Kripik
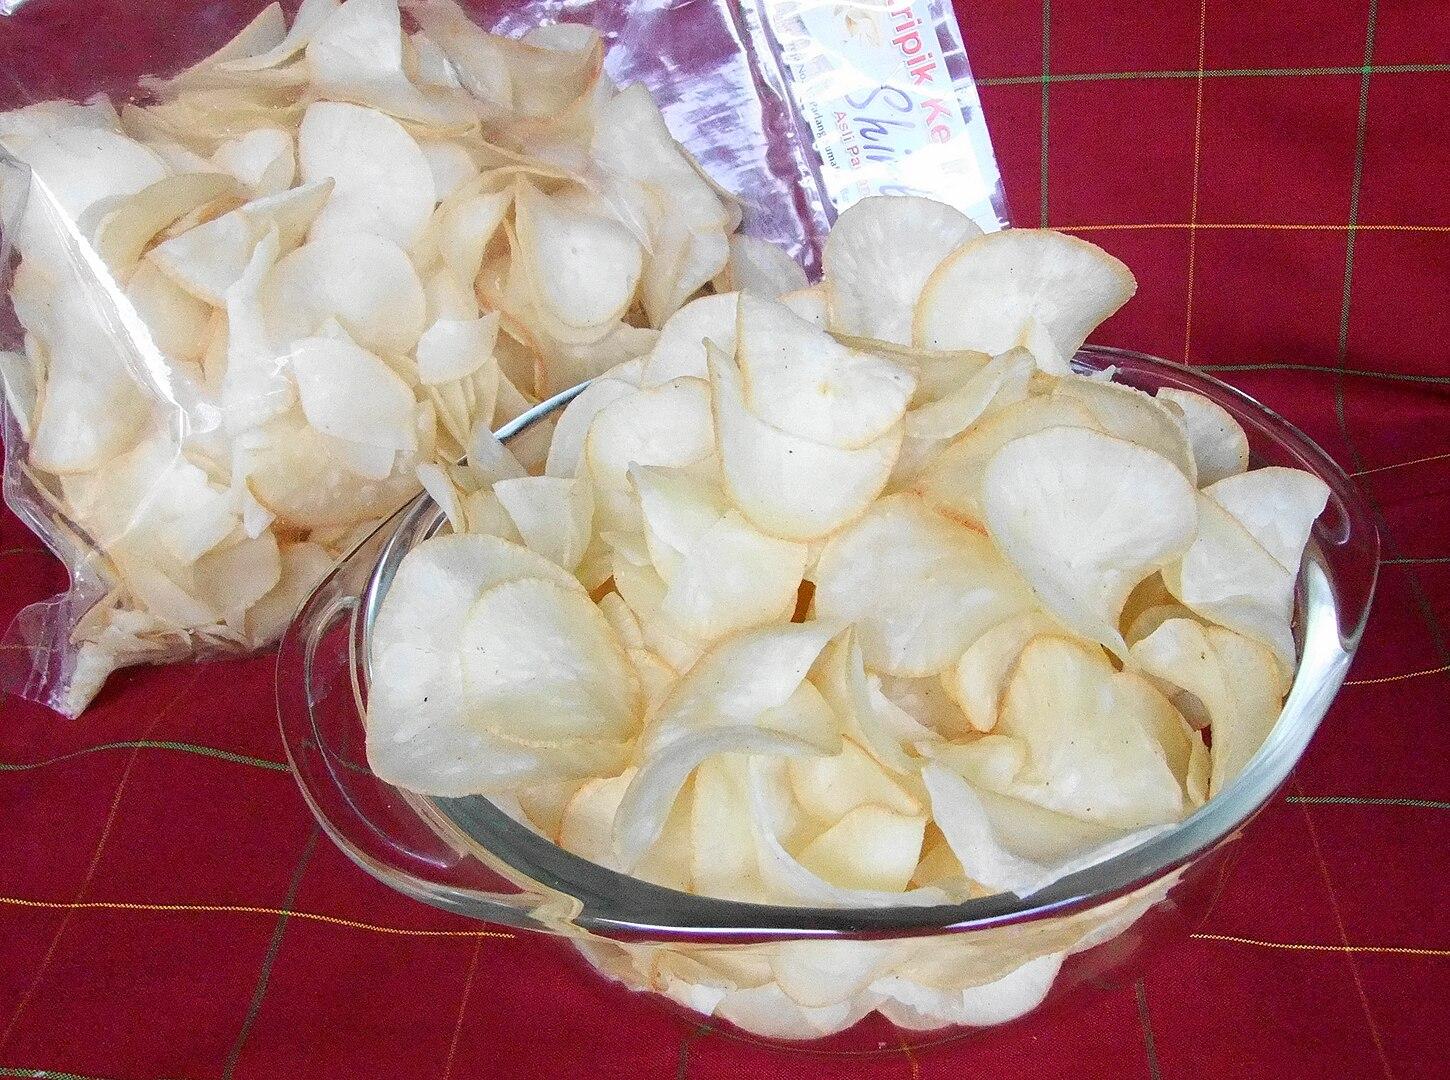
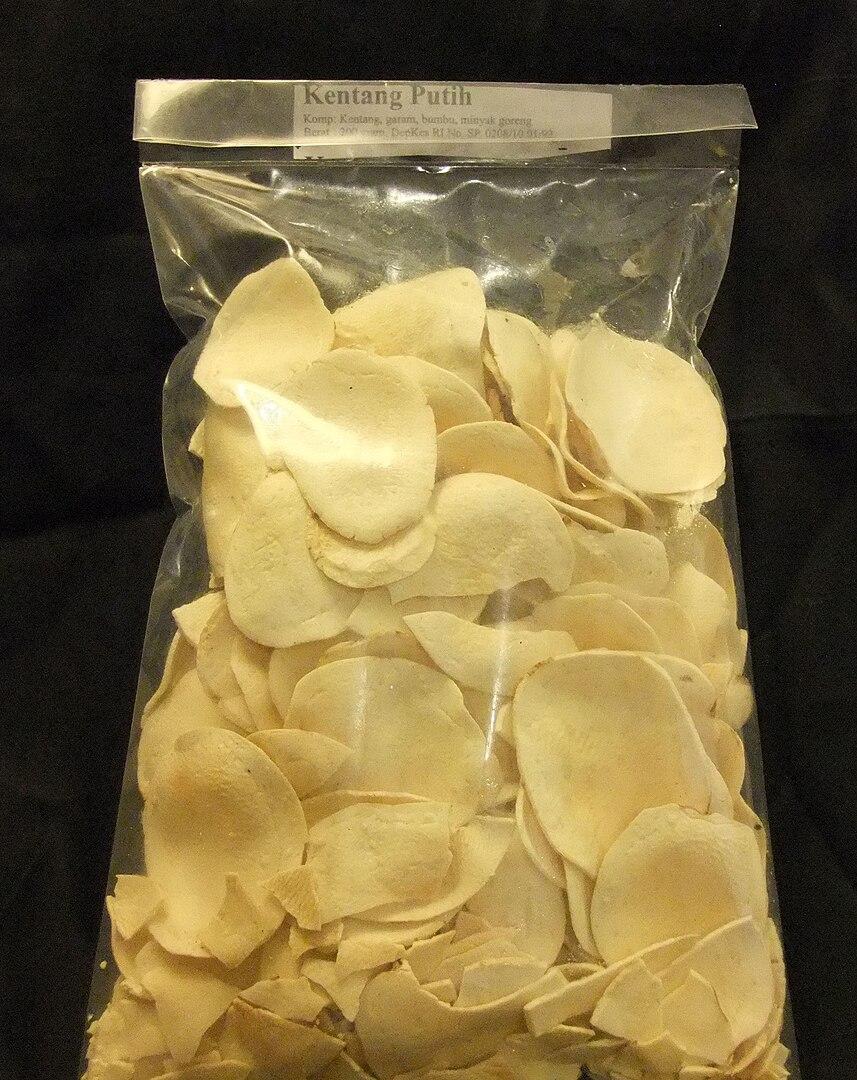
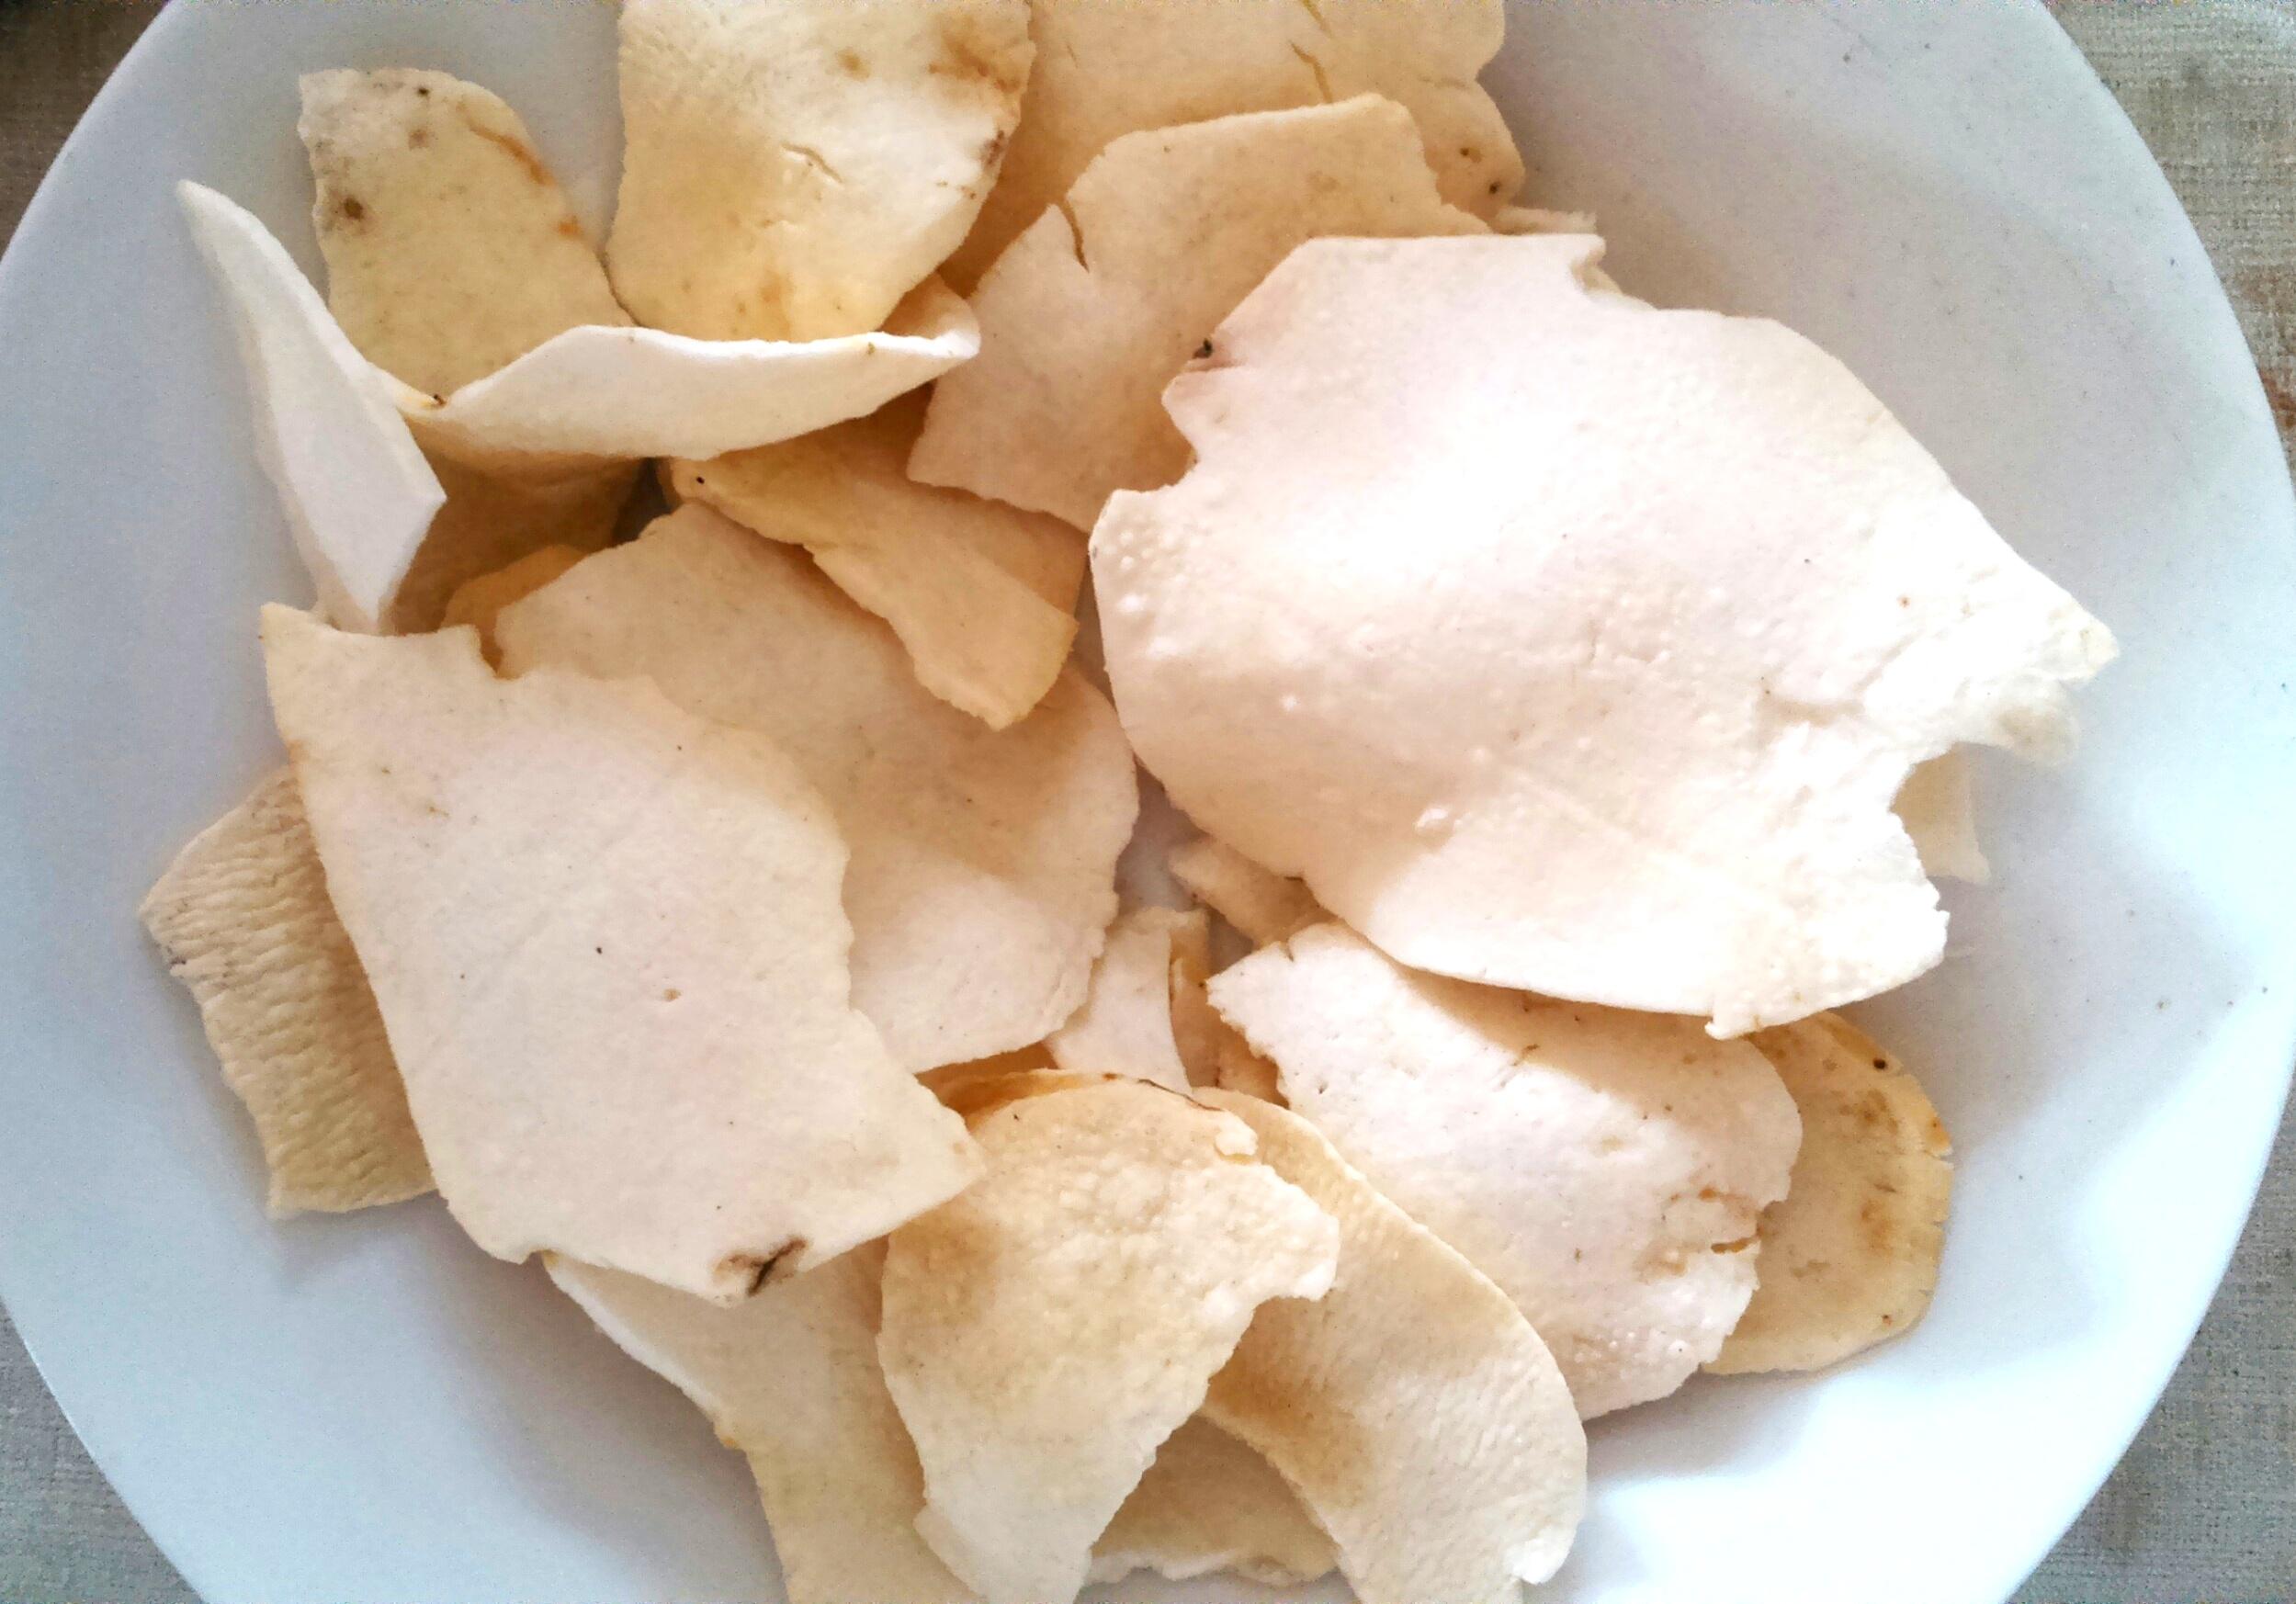
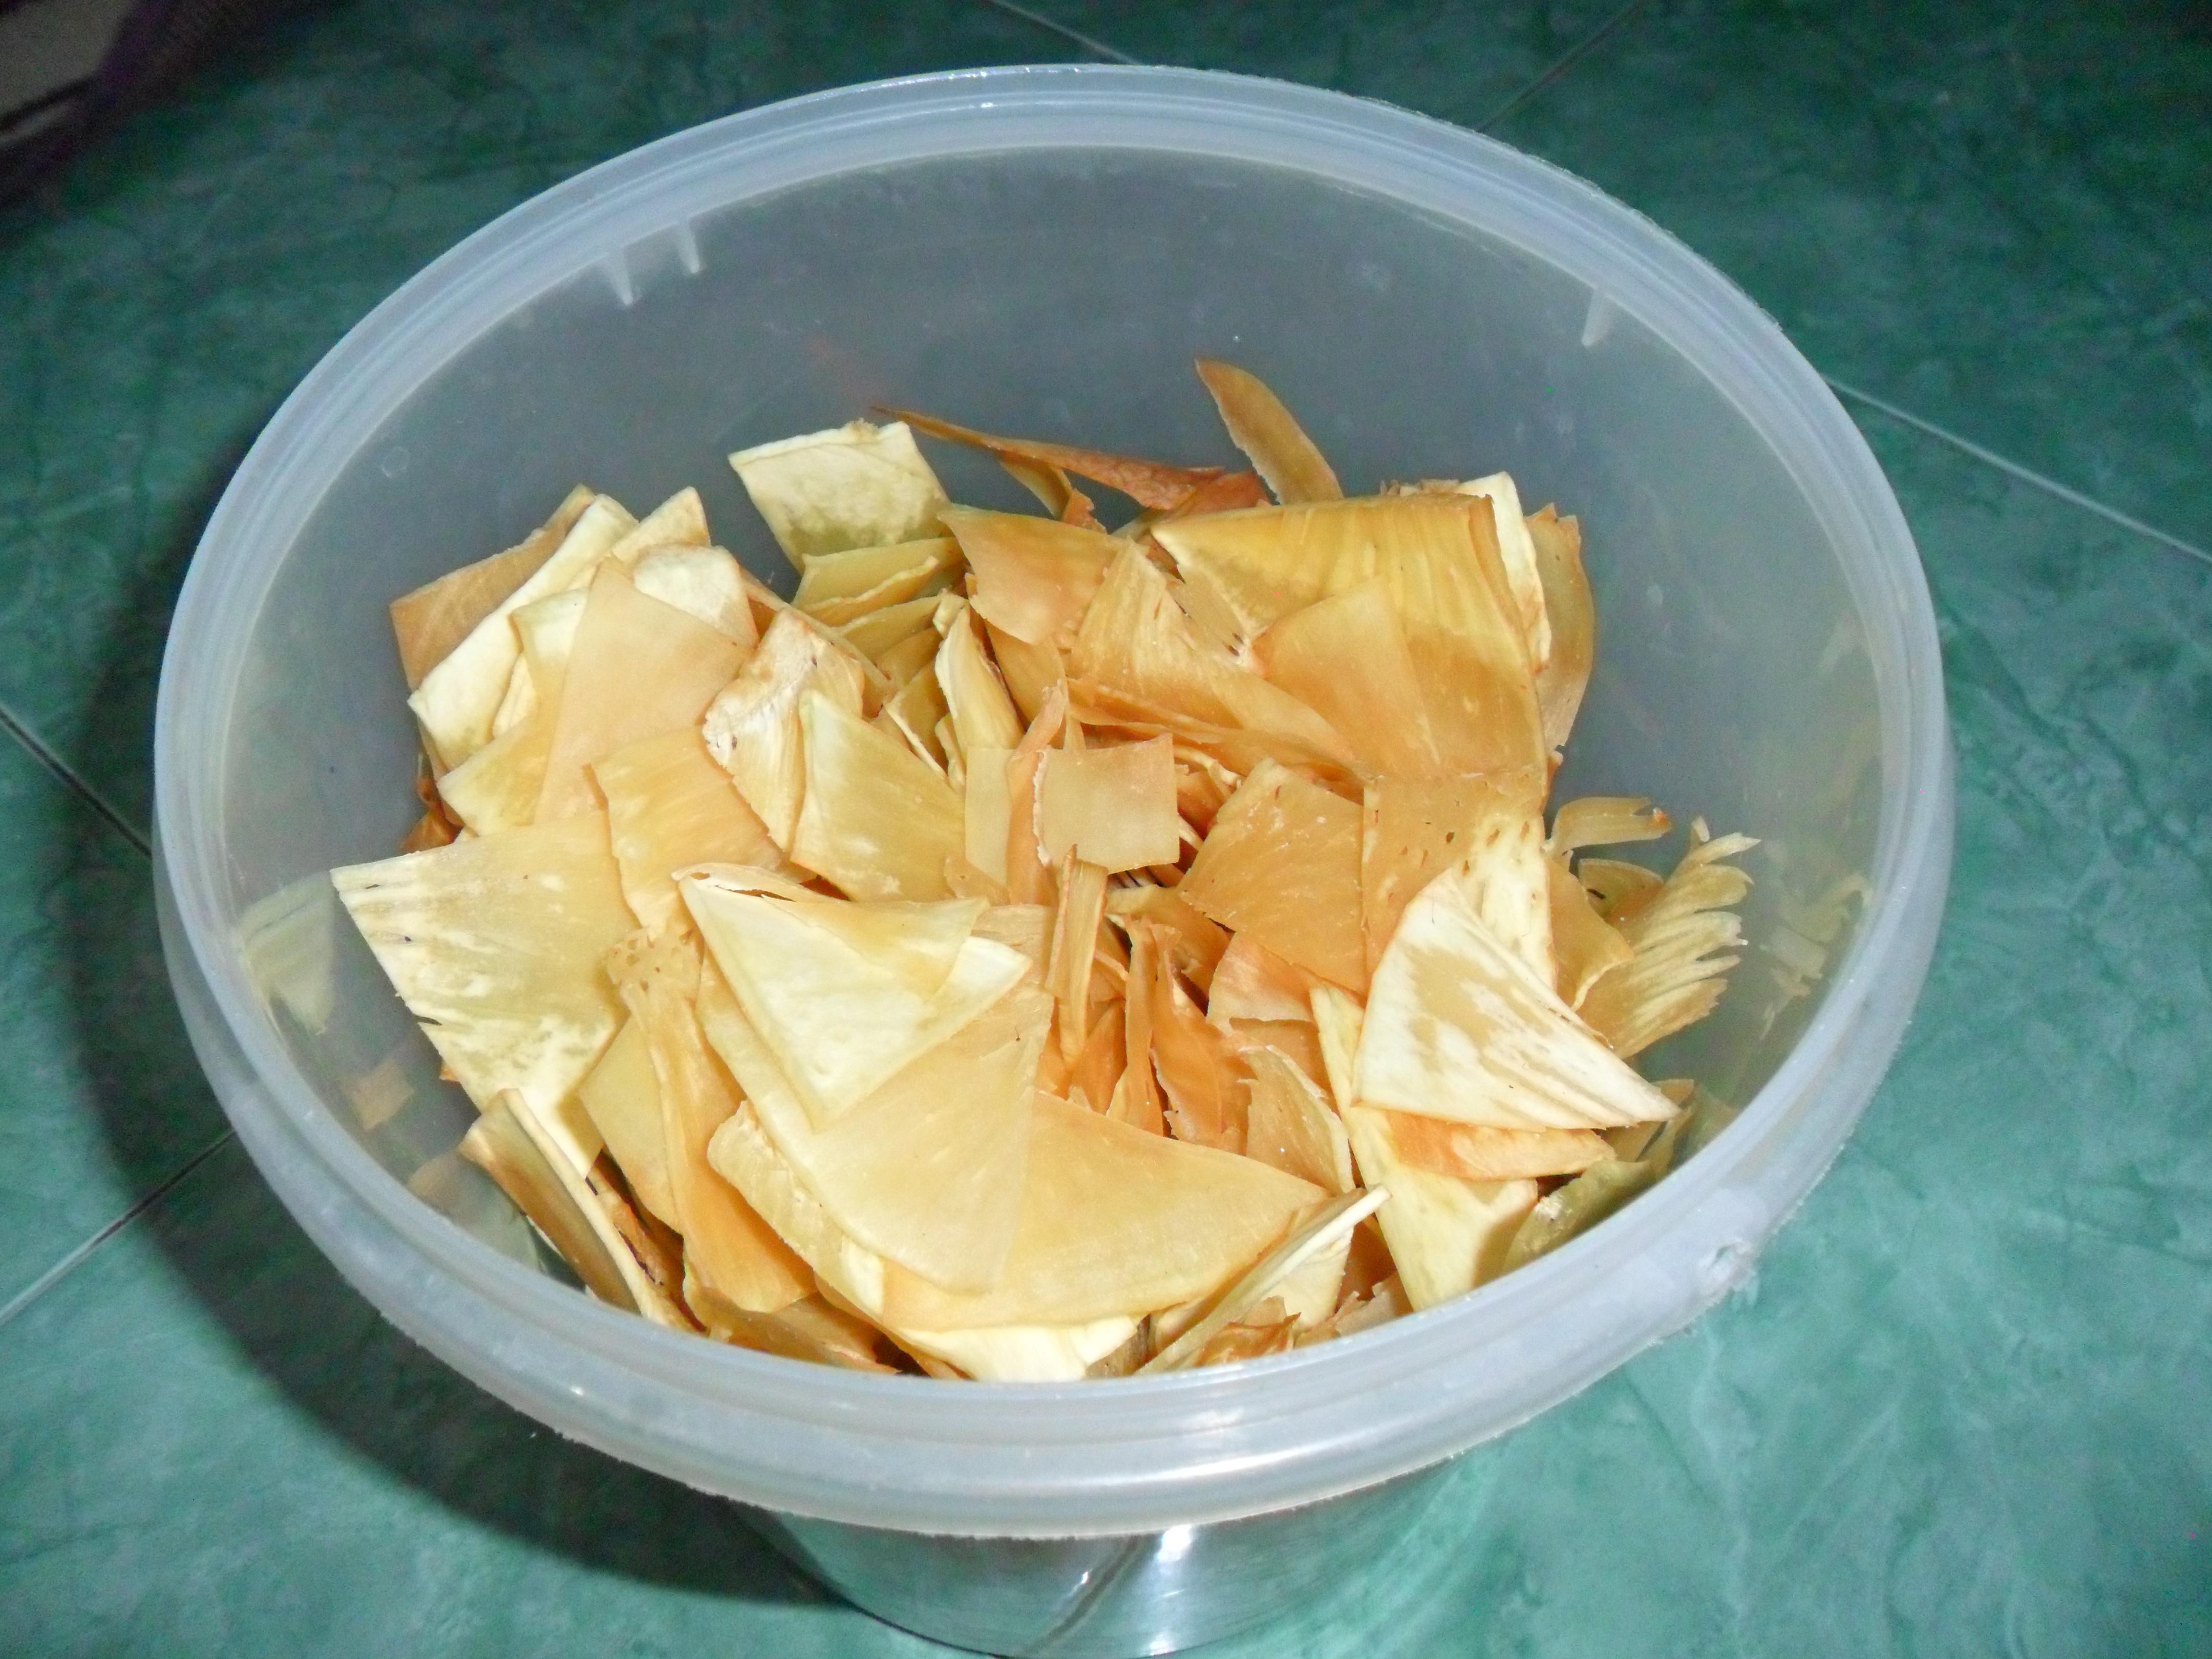
Also known as:
fr - French: Kripik
id - Indonesian: Keripik
jv - Javanese: Kripik
jv-x-bms - Basa Banyumasan: Kripik
su - Sundanese: Kiripik
Category: potato, snack (deep-fried potato)
Cuisine: Indonesian
Associated cuisines: Indonesian
Area: Indonesia
Countries: Indonesia
Region: South Eastern Asia, , , ,
The dish is a bite size cracker which made from dried cassava, Vegetable, and fish with deep frying process, seasoned with salt, chili powder, and sugar.